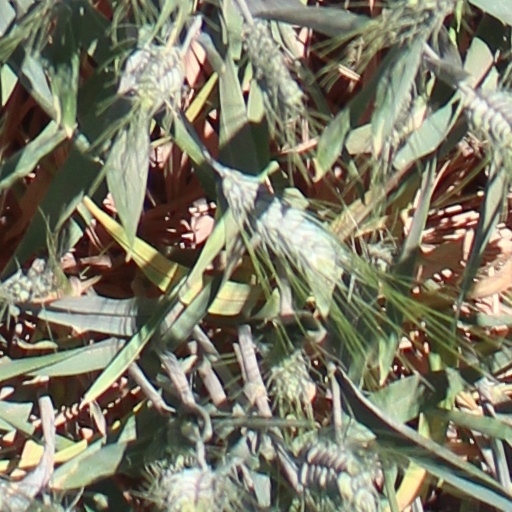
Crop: wheat